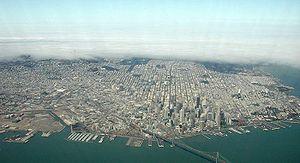
L'urbanisme aux États-Unis est caractérisé par une très grande importance des banlieues résidentielles, le centre-ville étant souvent délaissé aux populations les plus modestes. Mis à part quelques grandes villes, telles New York, elles ont une densité de population relativement faible, s'étendant sur des aires métropolitaines immenses, le transport interurbain fonctionnant principalement à l'aide de la voiture. On distingue aujourd'hui, sur le territoire américain, quatre grandes régions urbaines : l'aire urbaine du nord-est, la côte californienne de San Francisco à San Diego, la région des Grands Lacs et le sud de Dallas à Miami. L'essor urbain touche aujourd'hui les métropoles de la Sun Belt, dont la population augmente rapidement. Depuis les années 1980, l'urbanisme néo-traditionnel tente de populariser une approche urbanistique moins focalisée sur la voiture.
San Francisco, officiellement ville et comté de San Francisco, est une ville des États-Unis et l'un des comtés de l'État de Californie. Elle est située à l'extrémité nord de la péninsule de San Francisco, entre l'océan Pacifique à l'ouest et la baie de San Francisco à l'est. Son nom est couramment abrégé en SF et la ville est surnommée The City by the Bay.